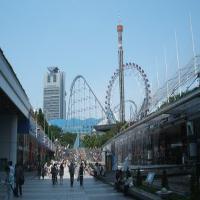
Weather: sun or clear